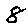
Label: 8